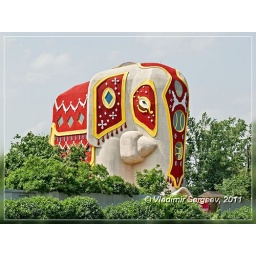
The house in the form of the Indian elephant